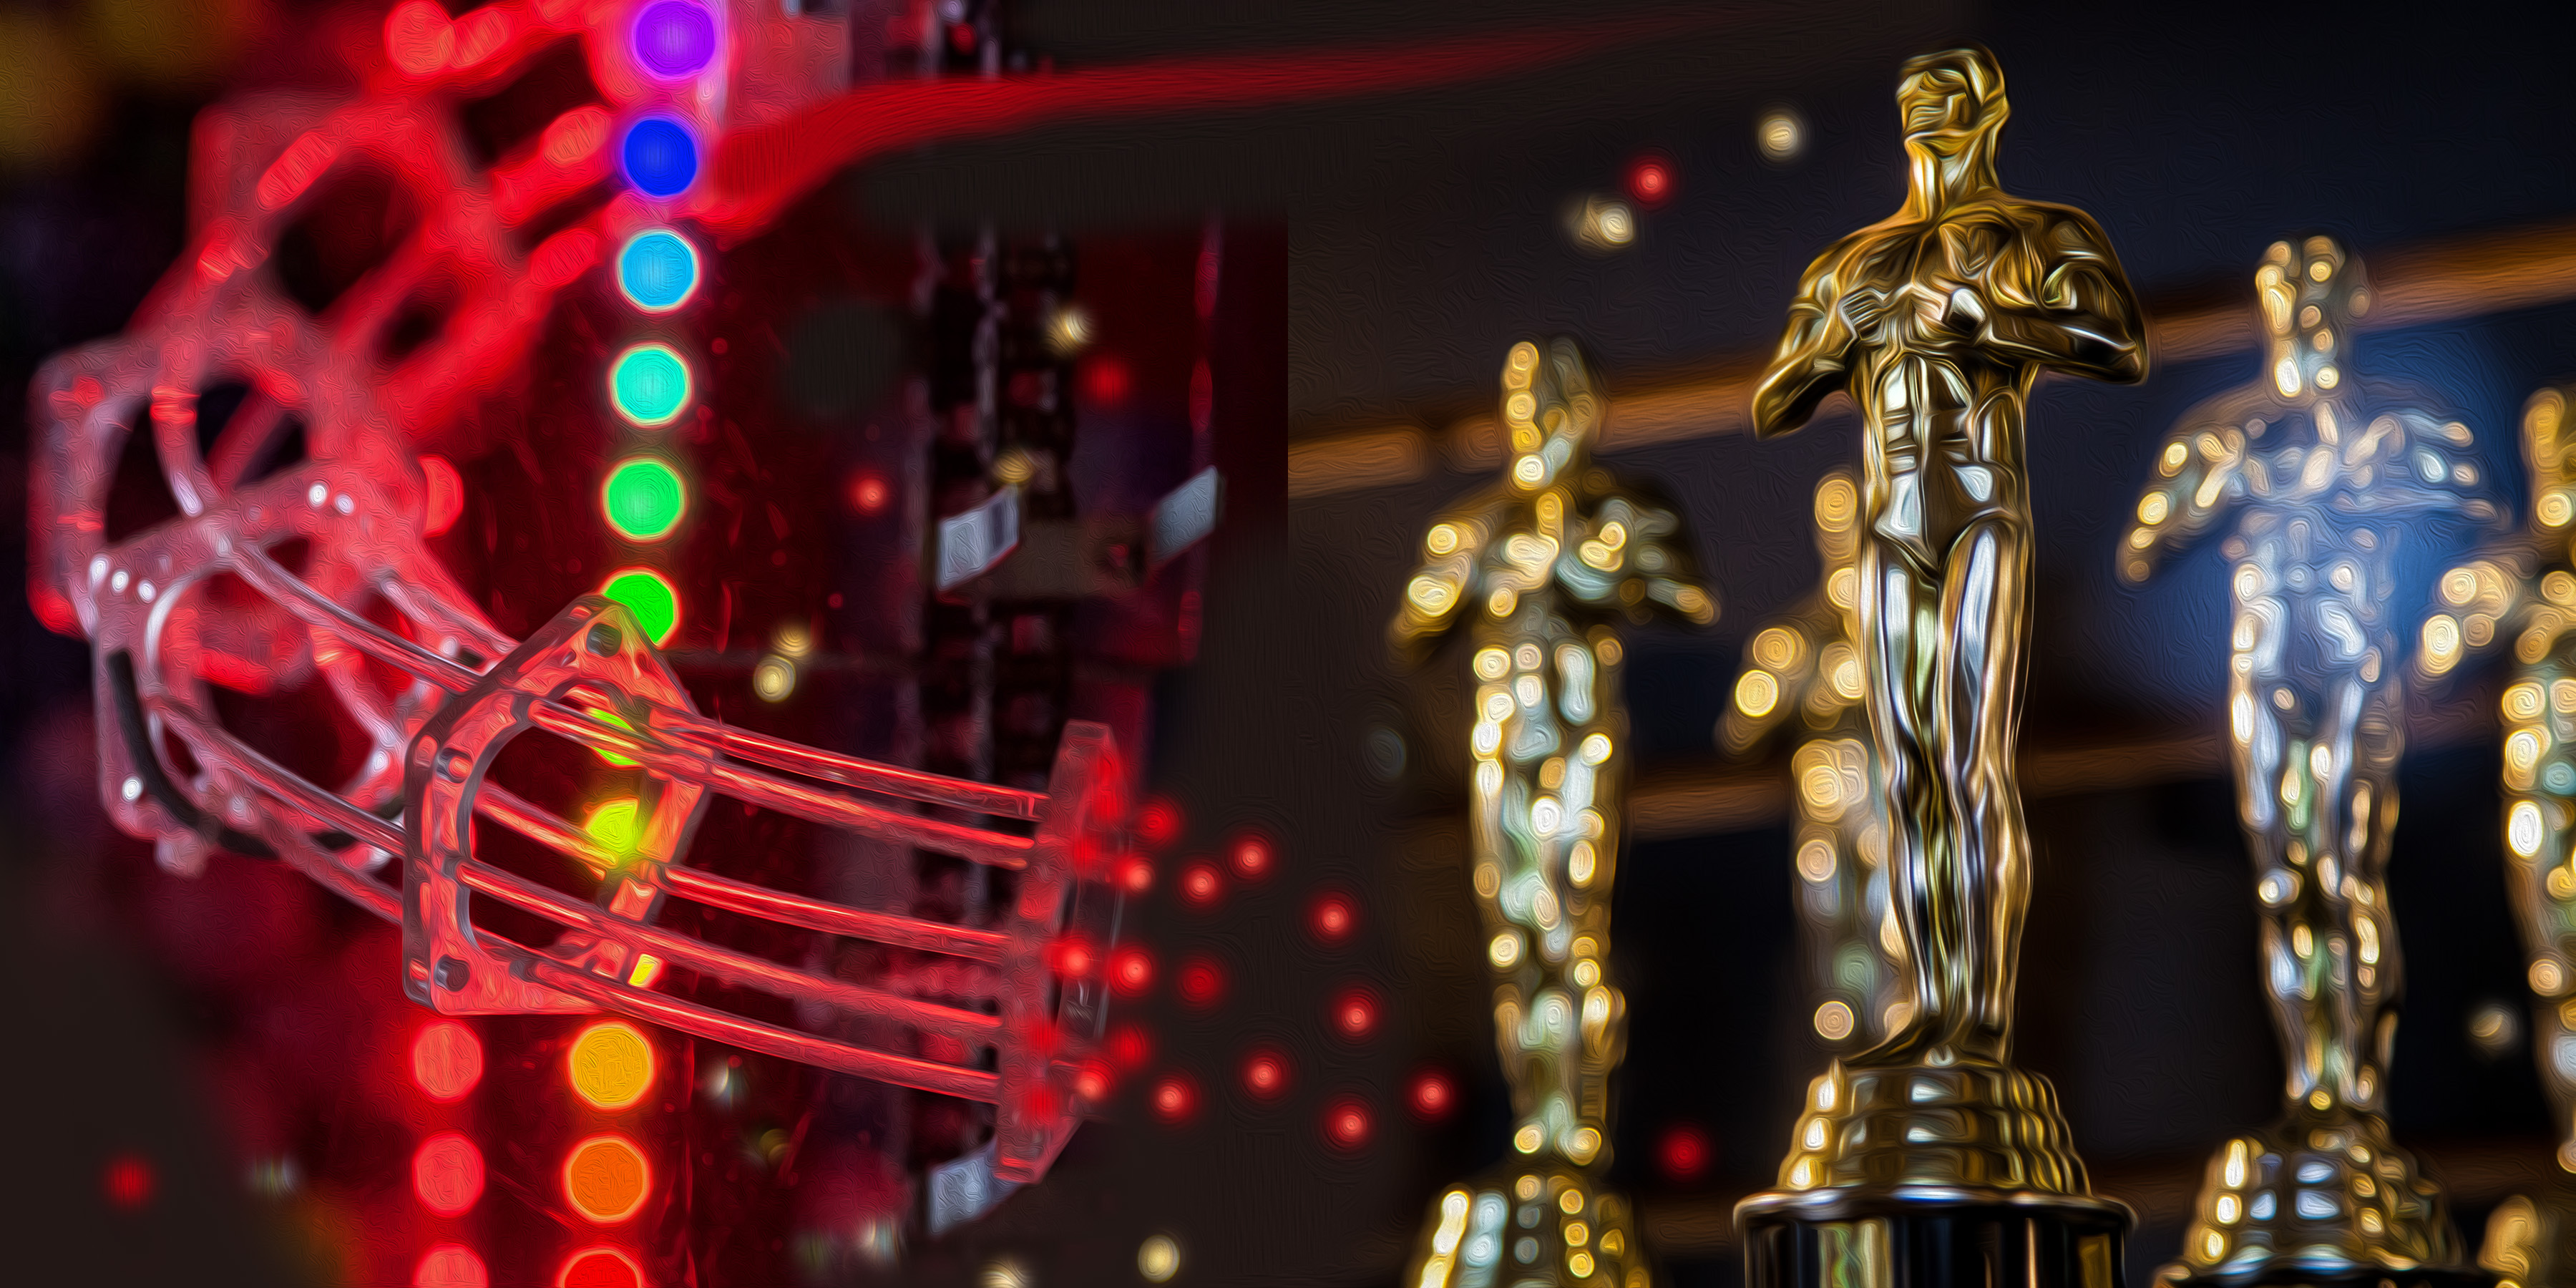
night, amusement park, christmas, christmas decoration, slidersunday, christmas lights, oscars, academyawards